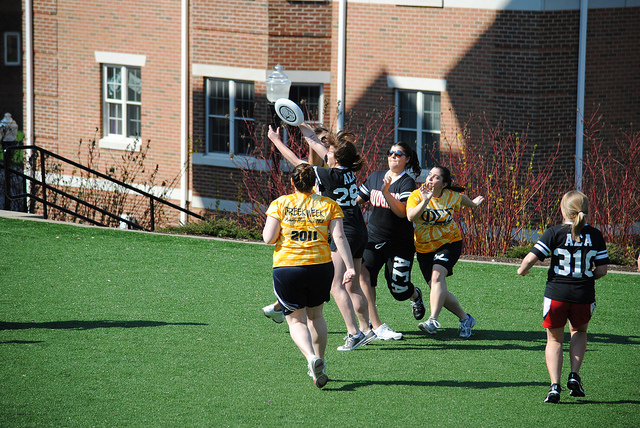
user: Given an image and a question. Answer the question in a short answer. Question: When was this sport invented? Short Answer:
assistant: 1968